Marks (manor house)

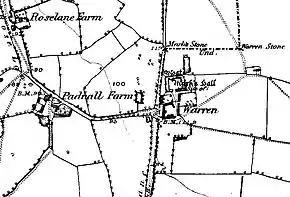
"Site of Mark's Hall" shown on a late 19th-century Ordnance Survey map

While the manor house itself was demolished in 1808, the windmill associated with the Manor, a smock mill known as Drake's Mill and one of the tallest in Essex, was not demolished until 1920.